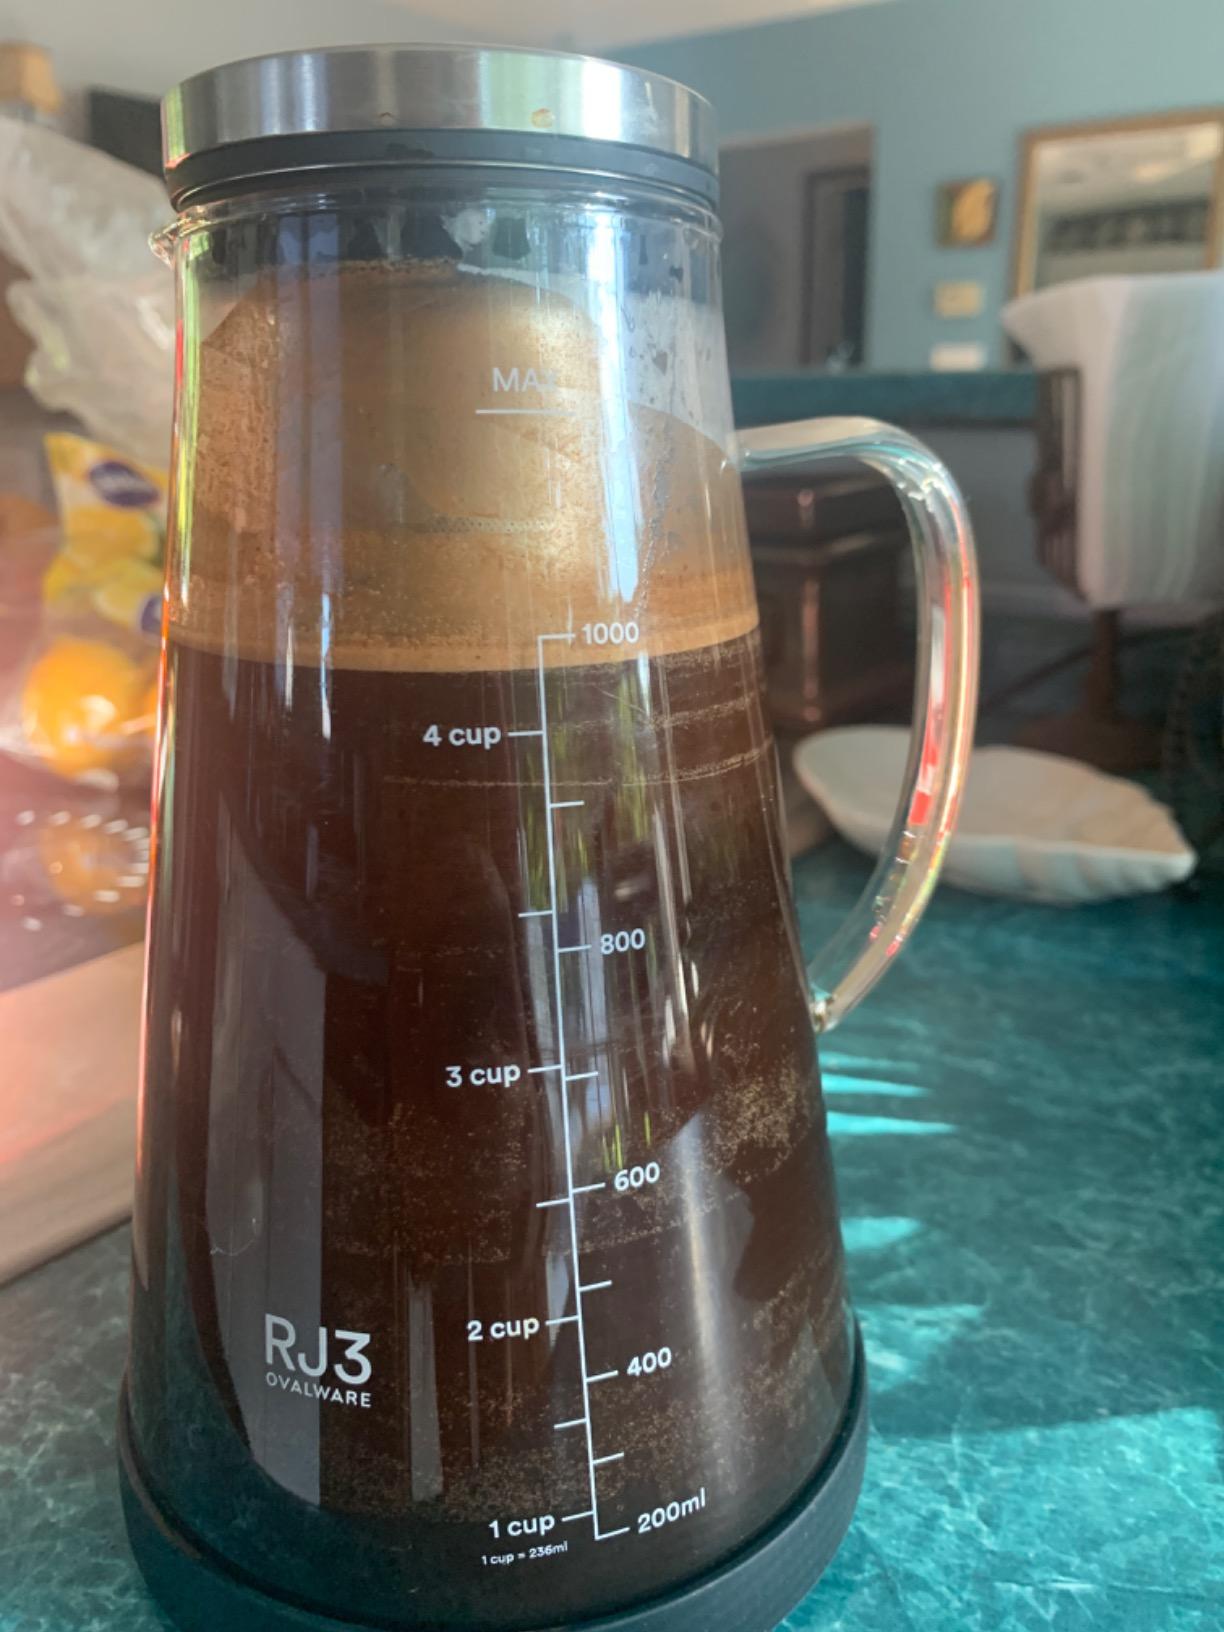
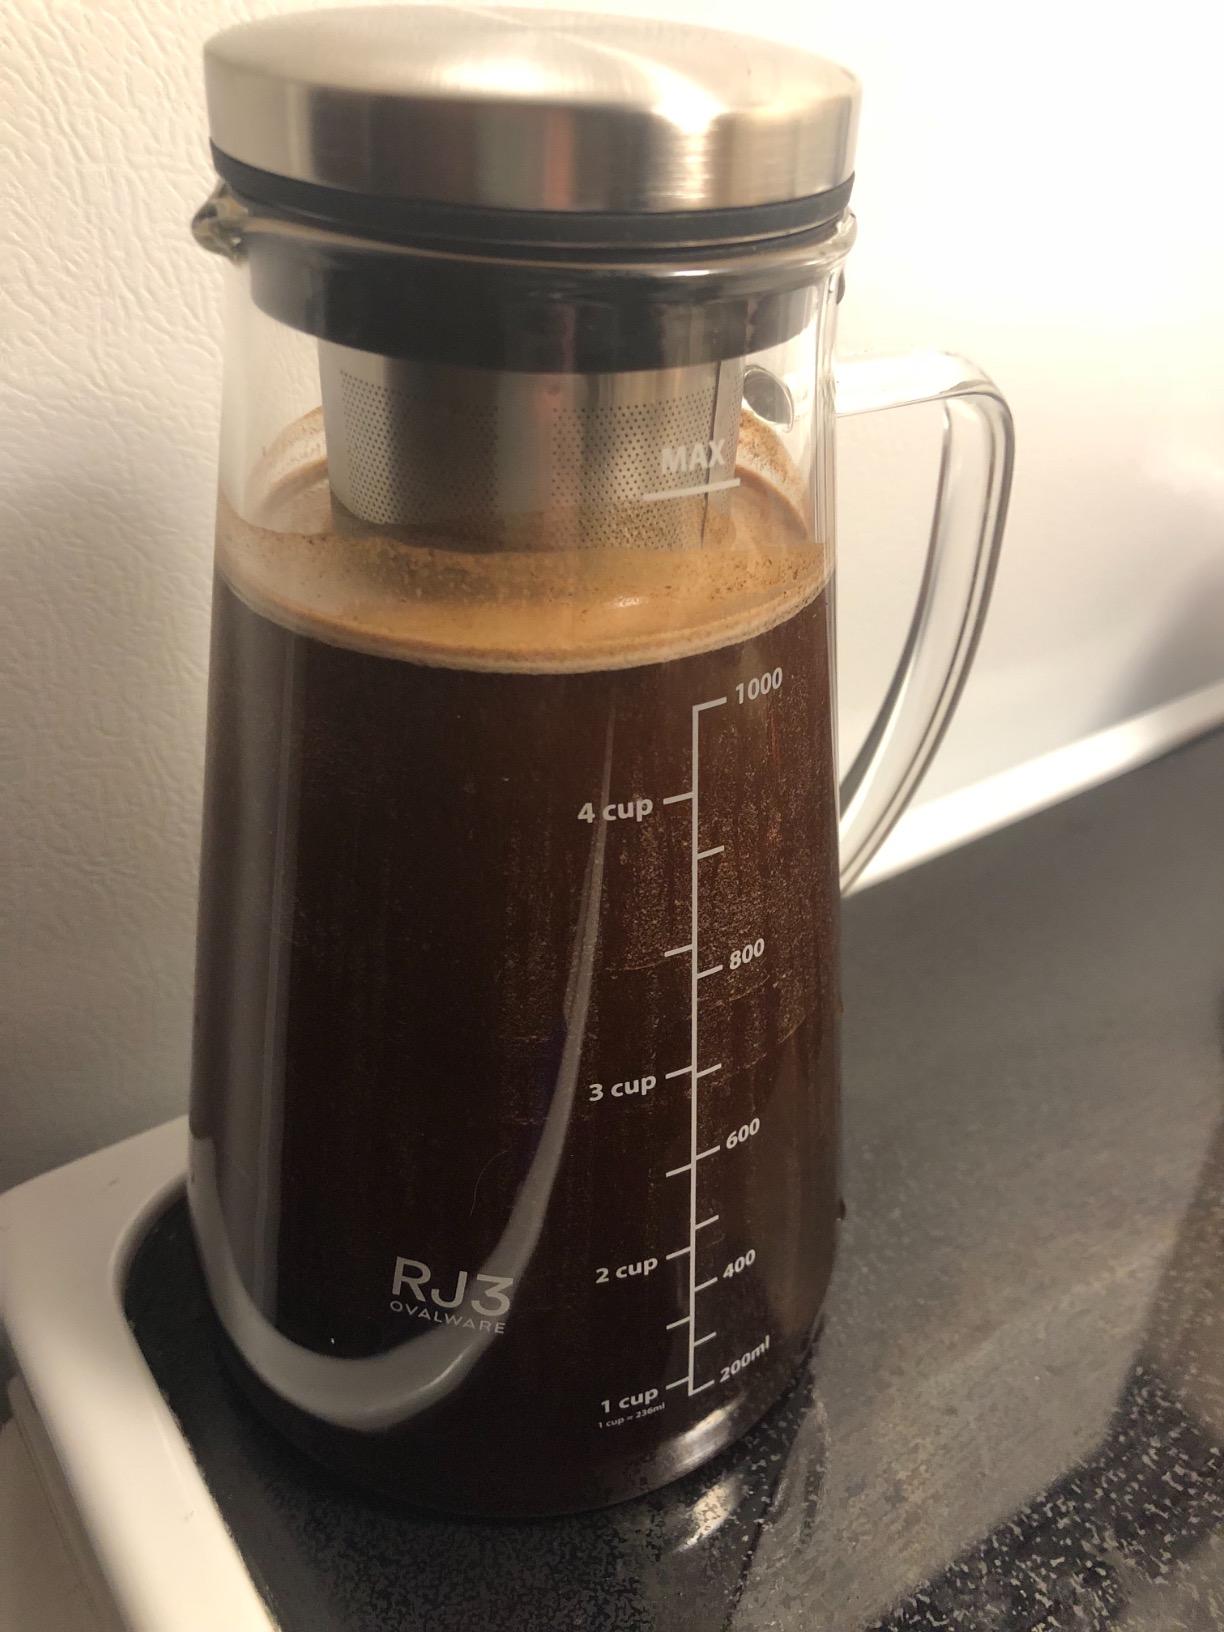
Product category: items_tea
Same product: yes